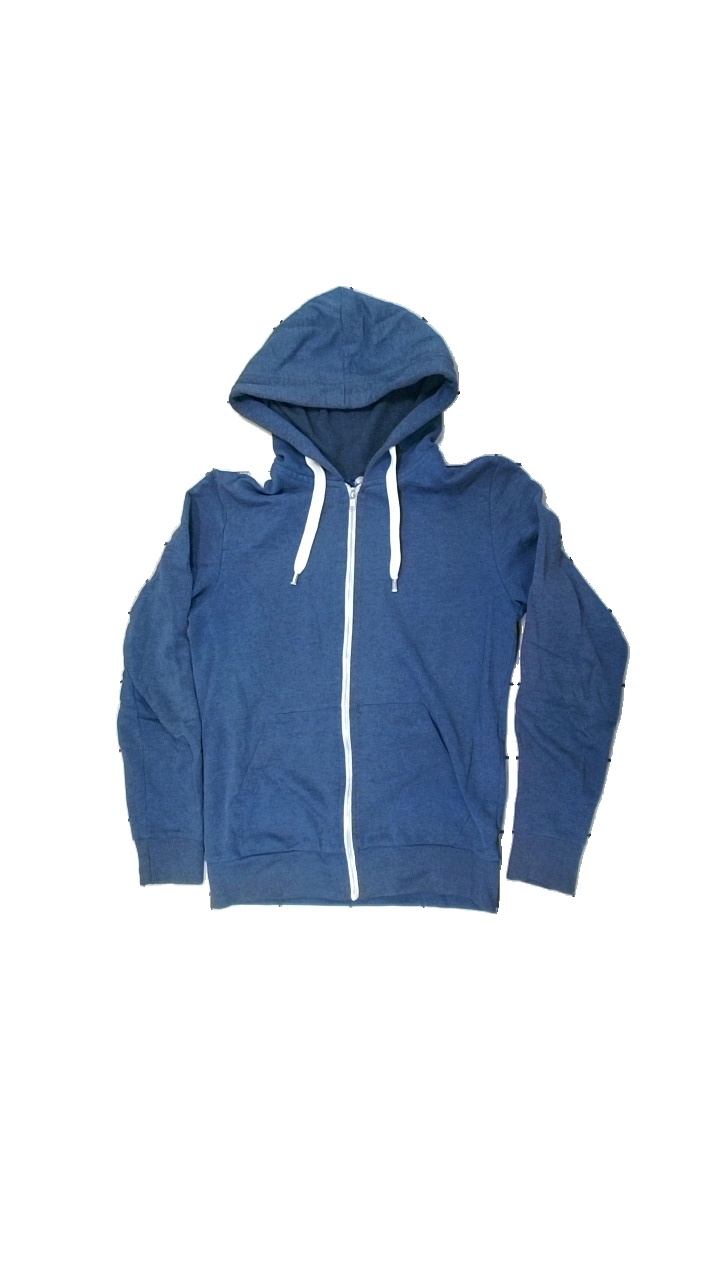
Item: Hoodie (Unisex)
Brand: H&m
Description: Blue hoodie with zipper from Divided by H&M, size S. Poor condition.
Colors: Blue, White
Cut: Regular
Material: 77% cott, 235 poly
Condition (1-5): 3
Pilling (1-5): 3
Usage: Export
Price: <50